Personal Responsibility and Work Opportunity Act

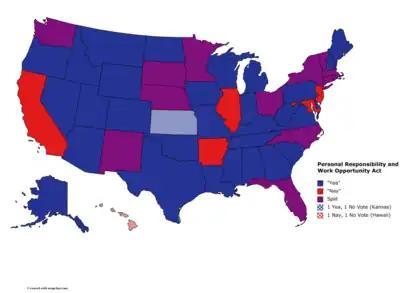
A map of the act's passage in The Senate

President Clinton found the legislation more conservative than he would have preferred; however, having vetoed two earlier welfare proposals from the Republican-majority Congress, it was considered a political risk to veto a third bill during a campaign season with welfare reform as a central theme. As he signed the bill on August 22, 1996, Clinton stated that the act "gives us a chance we haven't had before to break the cycle of dependency that has existed for millions and millions of our fellow citizens, exiling them from the world of work. It gives structure, meaning and dignity to most of our lives".